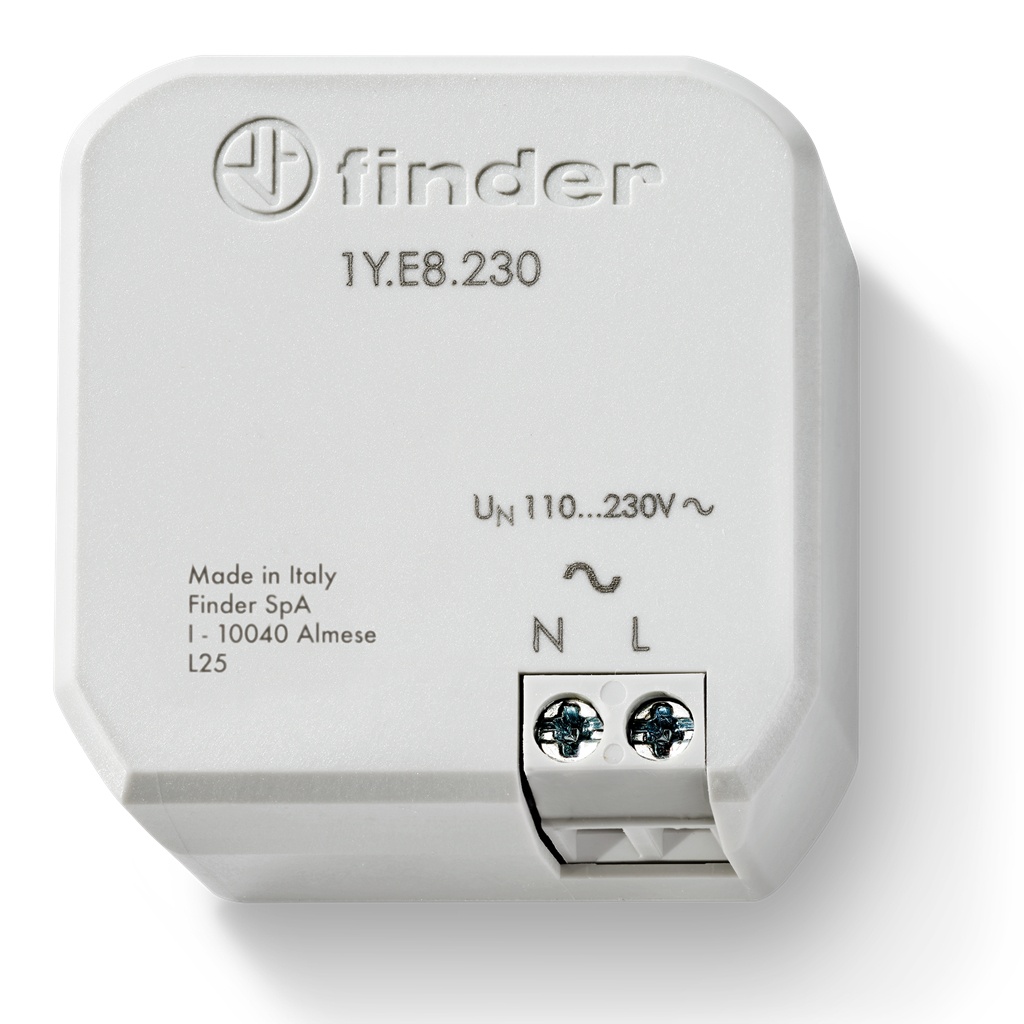
FIND 1YE8230 / RANGE EXTENDER 230V
FIN RANGE EXTENDER 230V Barcode: 8012823426631
Brand: FINDER CIVILE
Category: Hardware > Power & Electrical Supplies > Home Automation Kits > Energy Management Kits